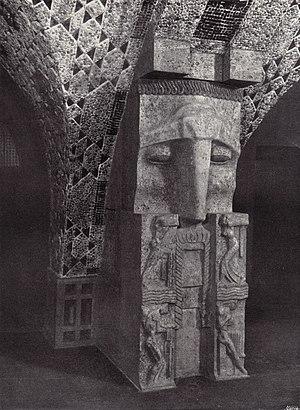
Franz Metzner est un tailleur de pierre et sculpteur autrichien. Collaborateur au Wiener Werkstätte, marqué par le symbolisme, il travailla longtemps à Berlin.